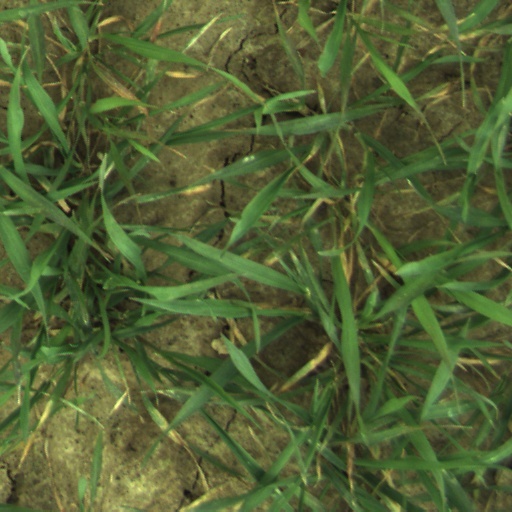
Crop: wheat